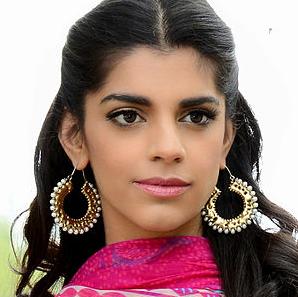
Age: 29